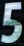
Number: 5